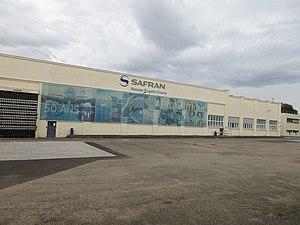
Usine Bugatti de Molsheim
L'usine Bugatti de Molsheim est le site industriel et siège social historique du constructeur automobile Bugatti, avec villa, château Saint-Jean, vaste domaine, bureau d'études, usine de production de la marque, et ancien atelier d'artiste de Carlo Bugatti et Rembrandt Bugatti, fondé par Ettore Bugatti en 1909, à Molsheim-Dorlisheim, à 30 km au sud-ouest de Strasbourg, en Alsace.